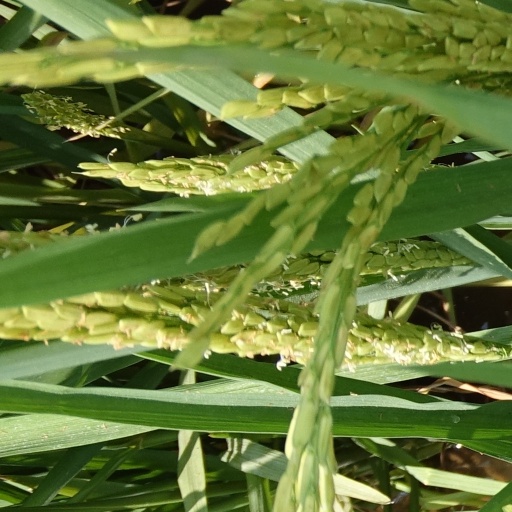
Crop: rice